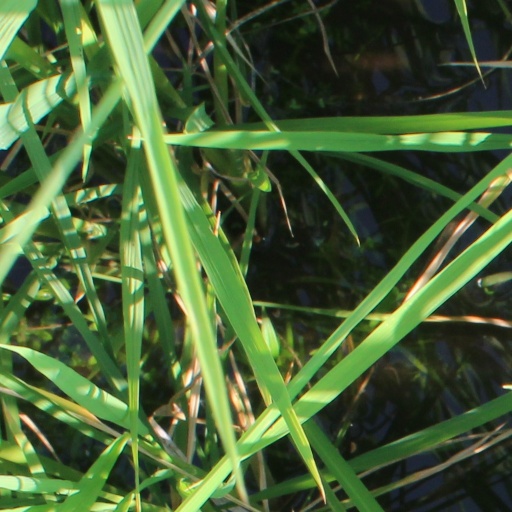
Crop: rice